1973 oil crisis

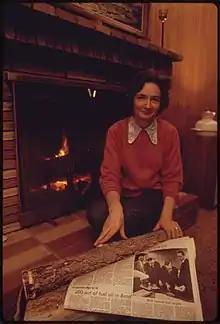
A woman uses wood in a fireplace for heat. A newspaper headline before her tells of the community's lack of heating oil.

Rationing led to violent incidents, when truck drivers chose to strike for two days in December 1973 over the limited supplies that Simon had allocated for their industry. In Pennsylvania and Ohio, non-striking truckers were shot at by striking truckers, and in Arkansas, trucks of non-strikers were attacked with bombs.